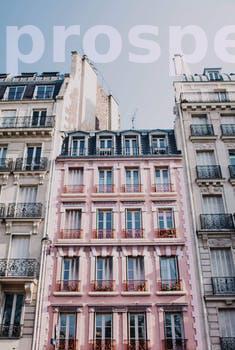
Label: Watermark